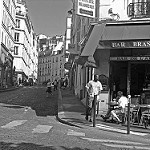
Label: B & W